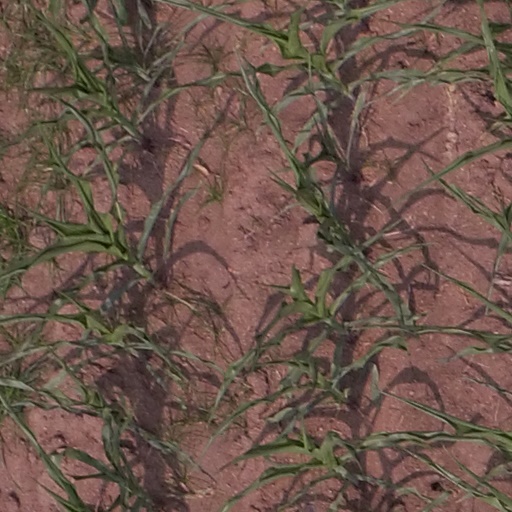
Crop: maize; corn